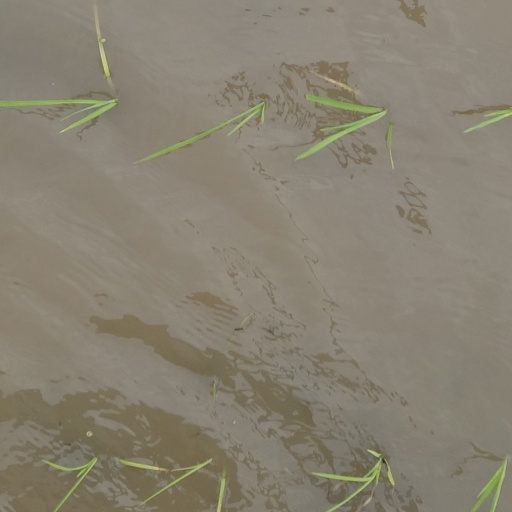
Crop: rice